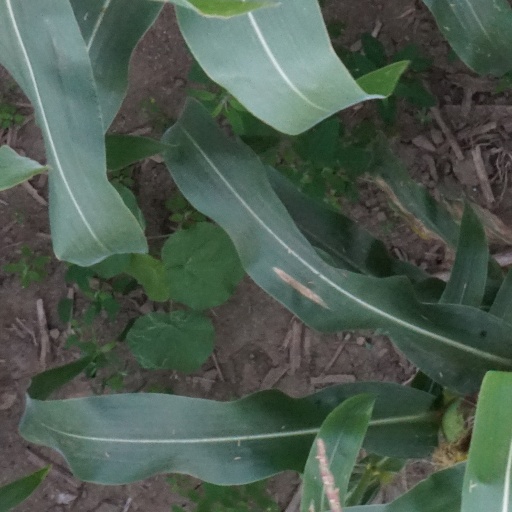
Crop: maize; corn